Girl on the Edge

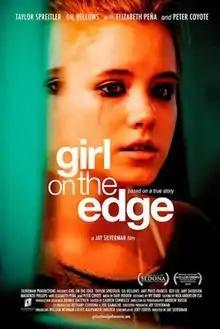
Film poster

Girl on the Edge is a 2015 American drama film directed by Jay Silverman and starring Taylor Spreitler, Gil Bellows, Elizabeth Peña and Peter Coyote. The film premiered at the 2015 Sedona Film Festival.